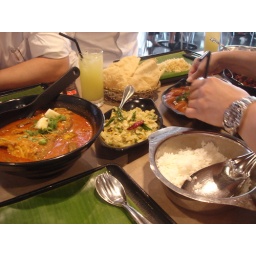
really nice &amp;amp; spicy curry fish head banana leaf rice lunch @Muthus in Little India.